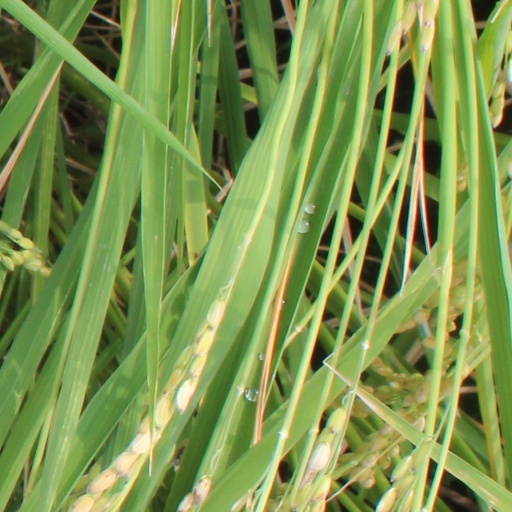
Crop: rice